Ice District

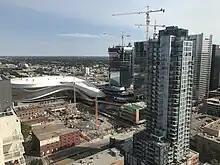
Construction around Rogers Place in July 2017

Rogers Place, the home arena for the Edmonton Oilers of the National Hockey League, is the main attraction of the district. Opened on September 8, 2016, it seats 18,500 people for hockey games. The cost of the arena was around $480 million.